Edwin B. Crocker

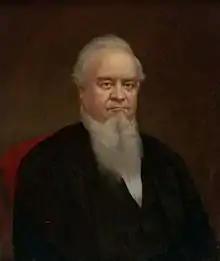
Edwin B. Crocker, c. 1872

Edwin Bryant Crocker (26 April 1818 – 24 June 1875) was a California Supreme Court Justice and founder of the Crocker Art Museum in Sacramento, California.